Sociology of religion

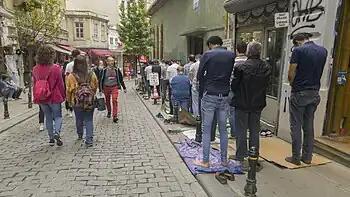
Muslims praying in the streets of Istanbul

Sociology of religion is the study of the beliefs, practices and organizational forms of religion using the tools and methods of the discipline of sociology. This objective investigation may include the use both of quantitative methods (surveys, polls, demographic and census analysis) and of qualitative approaches (such as participant observation, interviewing, and analysis of archival, historical and documentary materials).